Michel Rodange

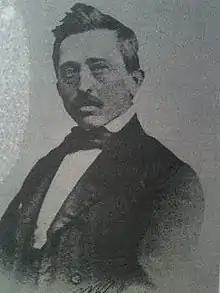

Michel Rodange (3 January 1827 – 27 August 1876) was a Luxembourgish writer and poet, best known for writing Luxembourg's national epic, "Reynard|Renert" [full original title: "Renert oder de Fuuß am Frack an a Ma'nsgrëßt"].